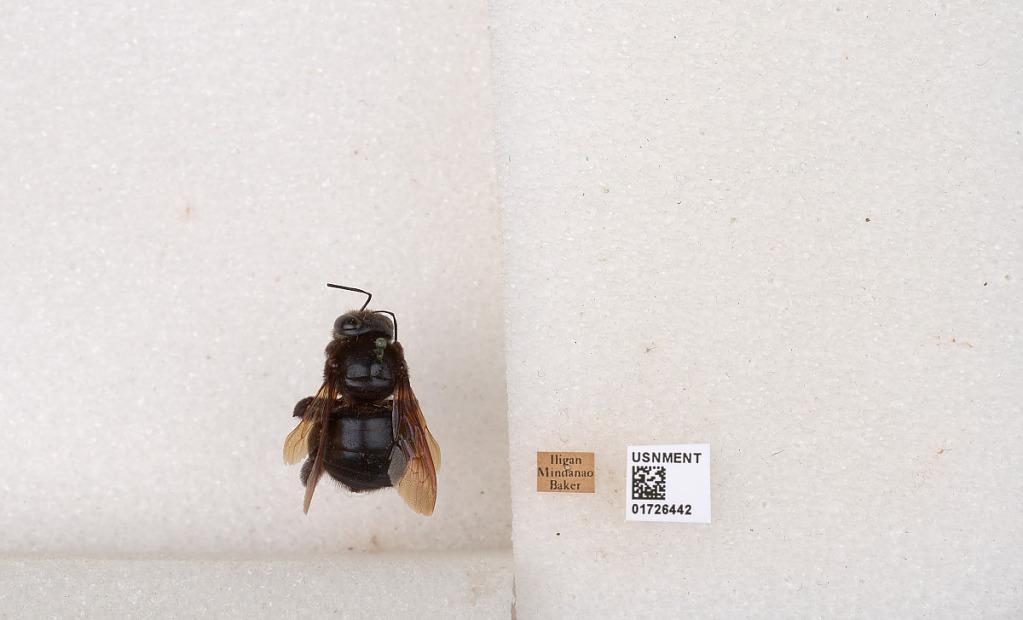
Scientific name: Xylocopa (Zonohirsuta) fuliginata Pérez
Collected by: Baker
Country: Philippines
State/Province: Northern Mindanao
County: Lanao del Norte
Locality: Iligan